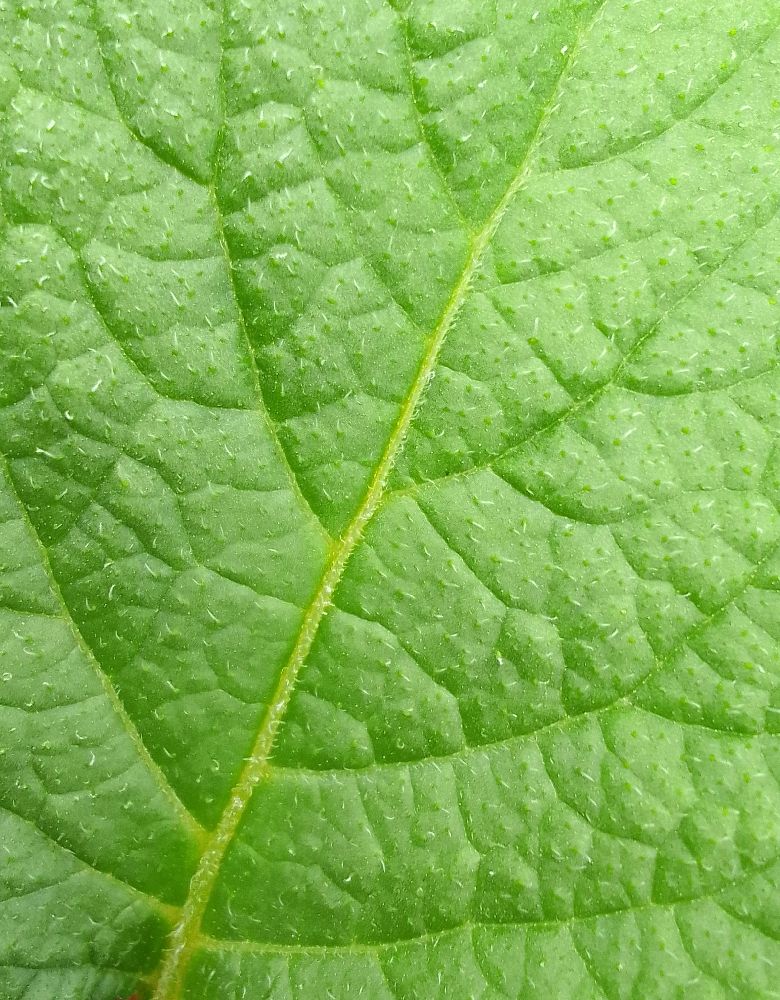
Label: Healthy